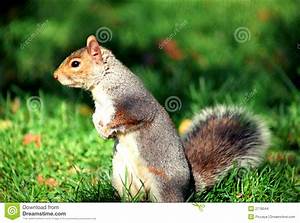
Label: scoiattolo